List of memorials to Anthony Wayne

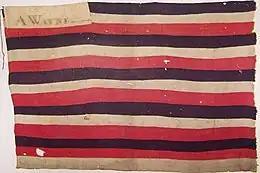
This flag, presented to Miami chief She-Moc-E-Nish at the Treaty of Greenville, is signed "A.Wayne commander in chief". It is currently owned by the State of Indiana.

This is a list of places and things named for Anthony Wayne, a general in the U.S. Army and a Founding Father of the United States.